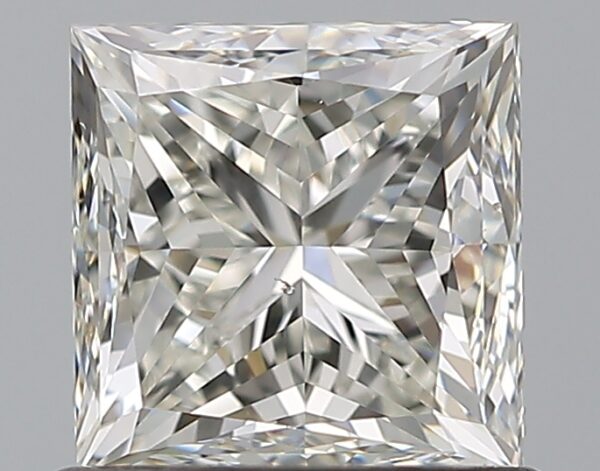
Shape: princess
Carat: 0.96
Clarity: VS2
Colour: I
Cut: GD
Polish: EX
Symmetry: EX
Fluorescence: N
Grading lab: GIA
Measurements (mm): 5.1 x 5.03 x 3.97